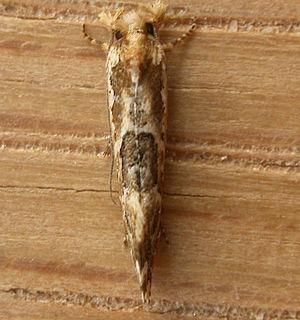
Moerarchis inconcisella
Moerarchis inconcisella est une espèce d'insectes lépidoptères de la famille des Tineidae.